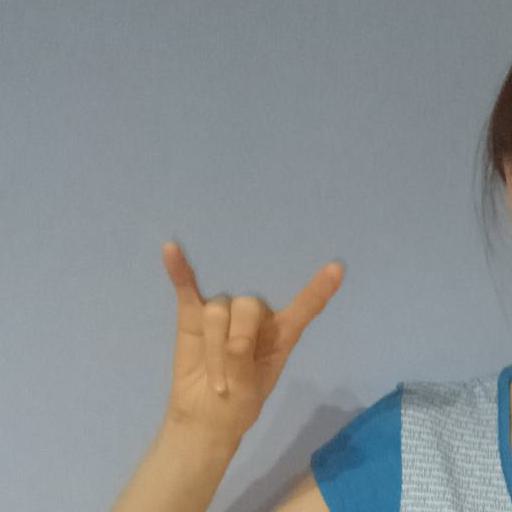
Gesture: rock